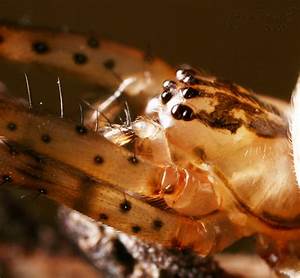
Label: spider